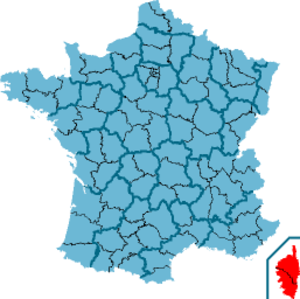
Les élections régionales ont eu lieu les 14 et 21 mars 2010.